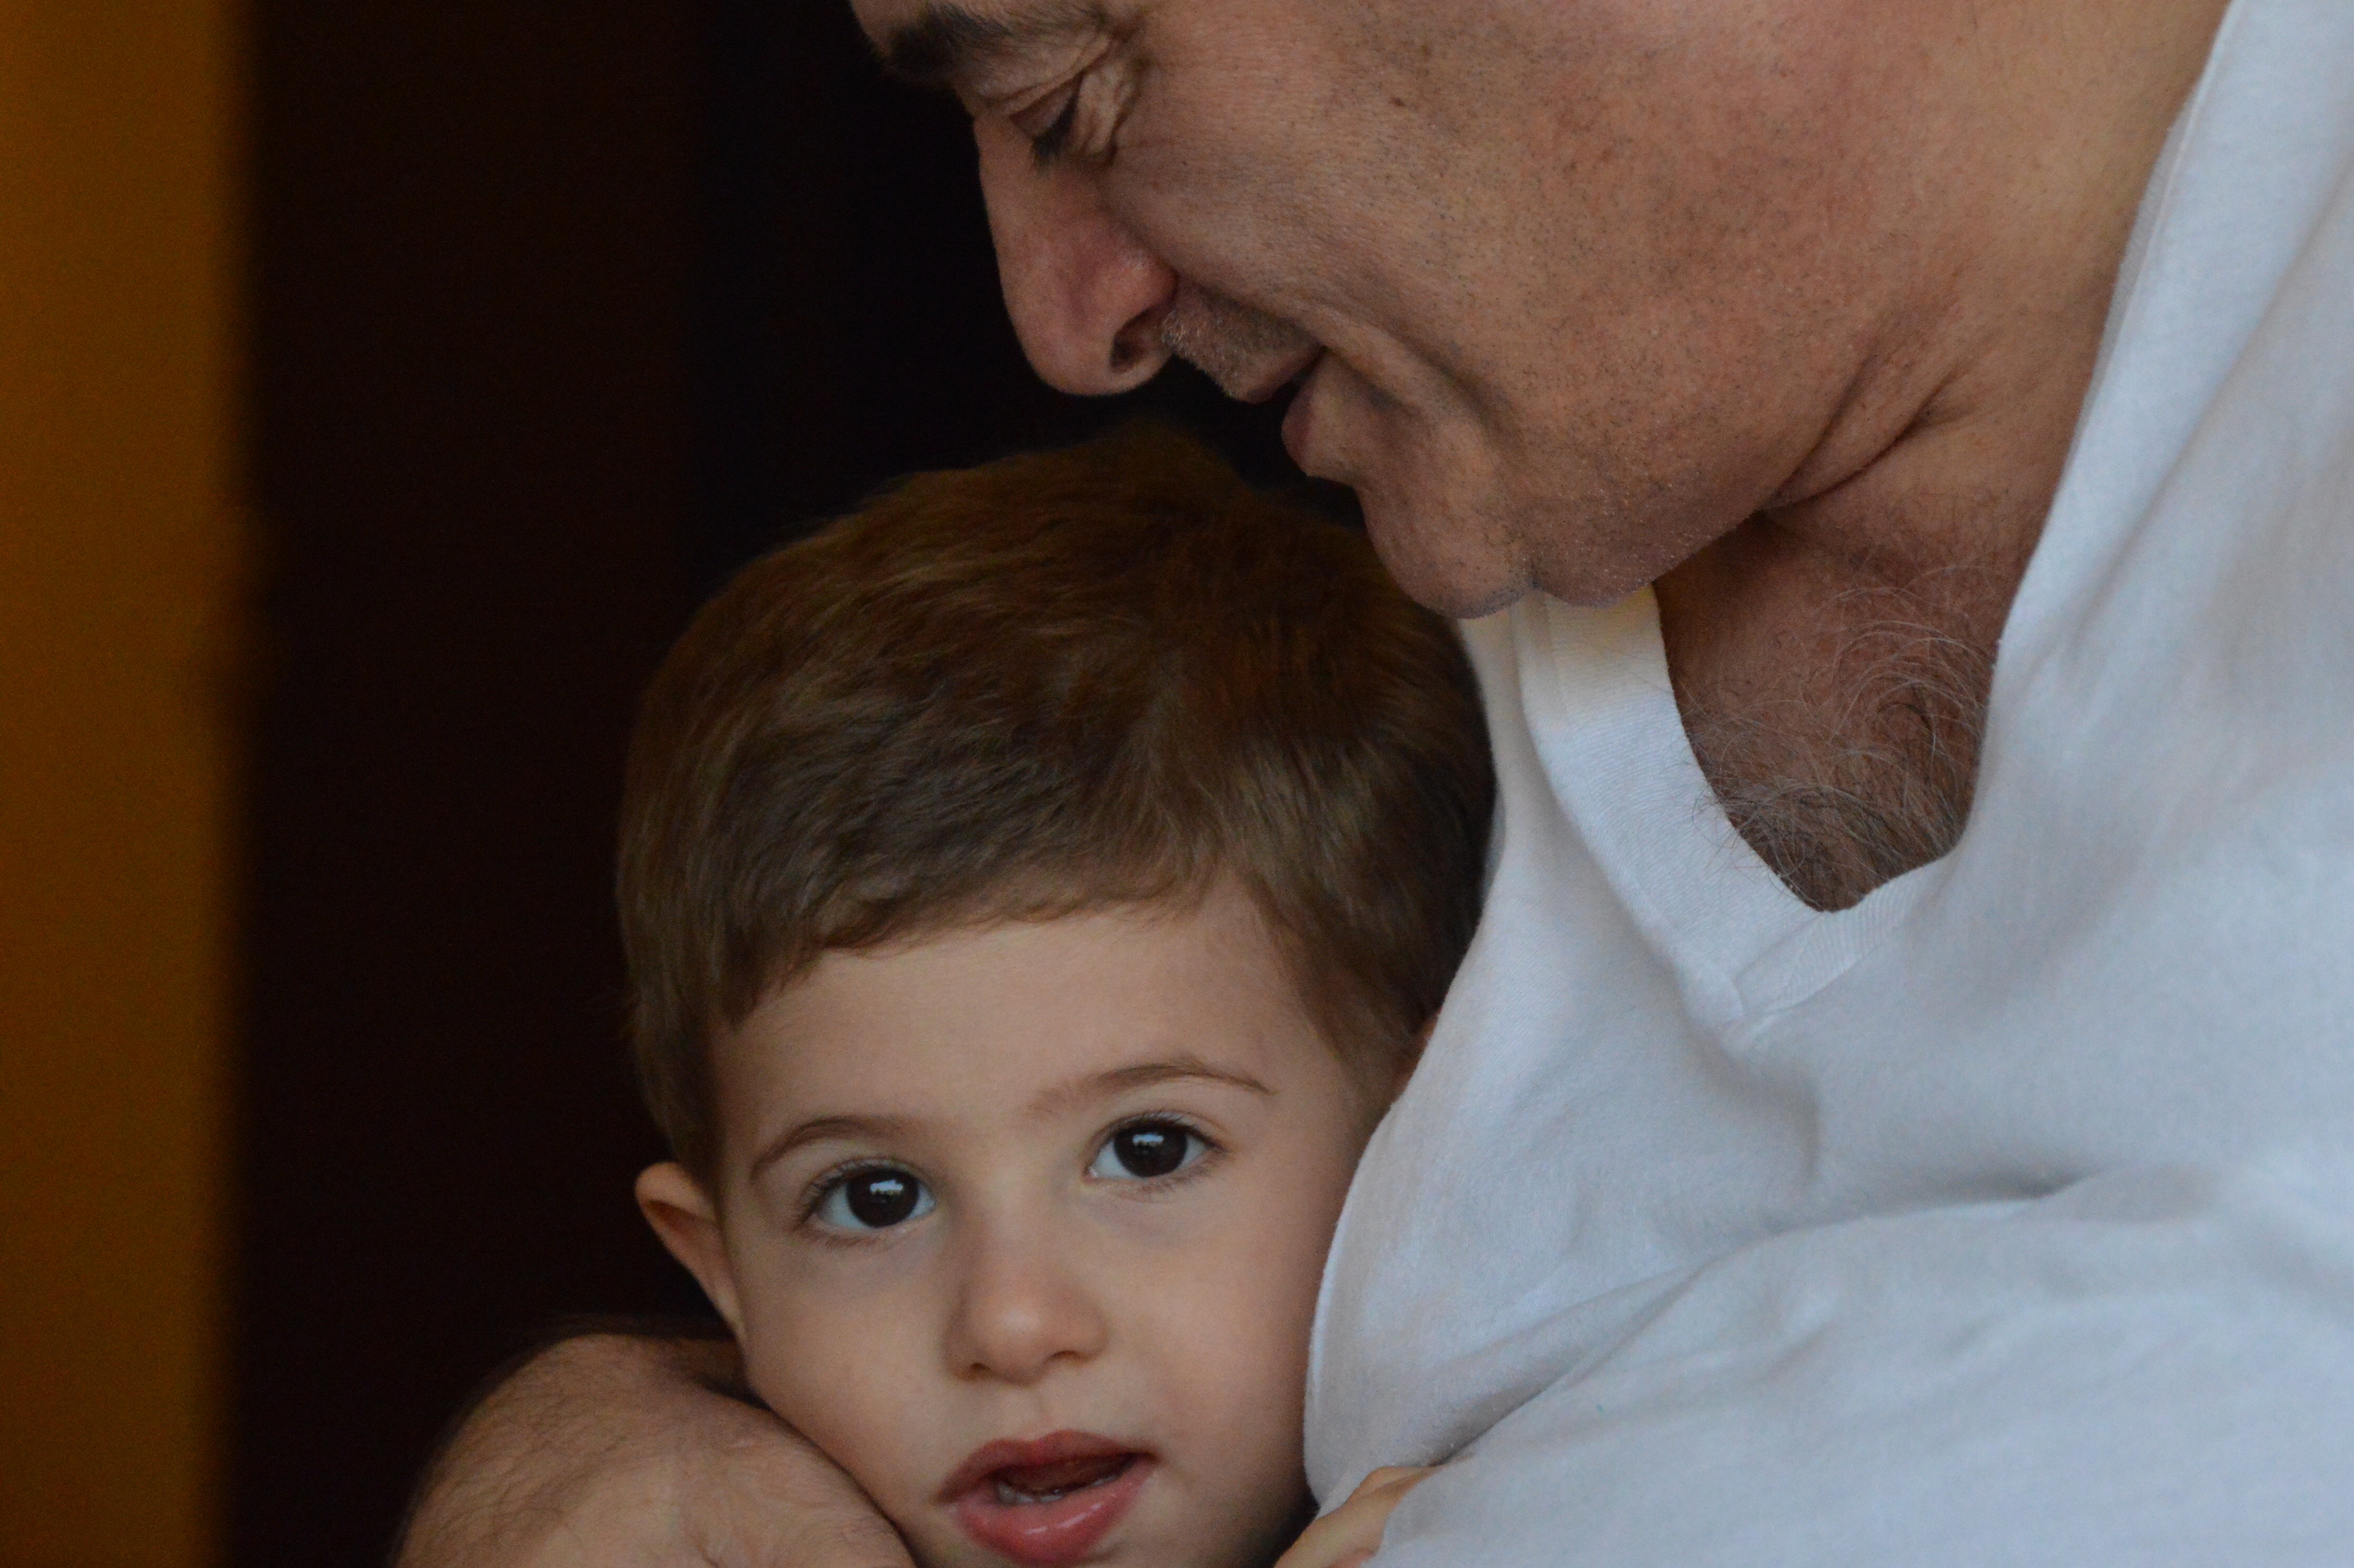
man, person, people, male, love, portrait, father, child, human, care, son, close up, face, nose, happy, infant, toddler, eye, head, skin, organ, protection, portrait photography